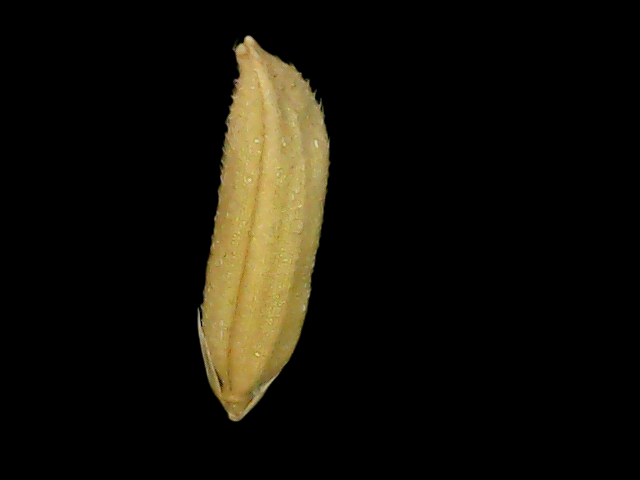
Rice variety: Binadhan07